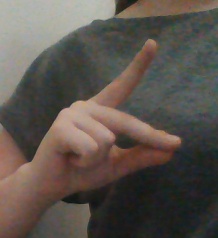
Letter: ta